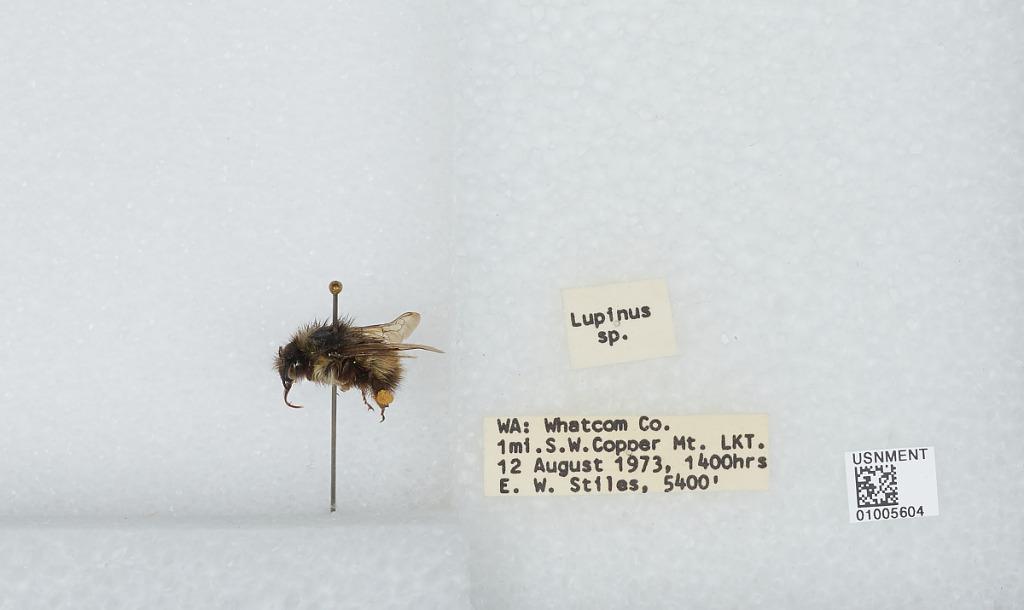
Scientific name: Bombus (Pyrobombus) flavifrons Cresson
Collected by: E. Stiles
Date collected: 1973-8-12
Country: United States
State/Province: Washington
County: Whatcom
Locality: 1 mile southwest of Copper Mountain Lookout
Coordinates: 48.9014, -121.474